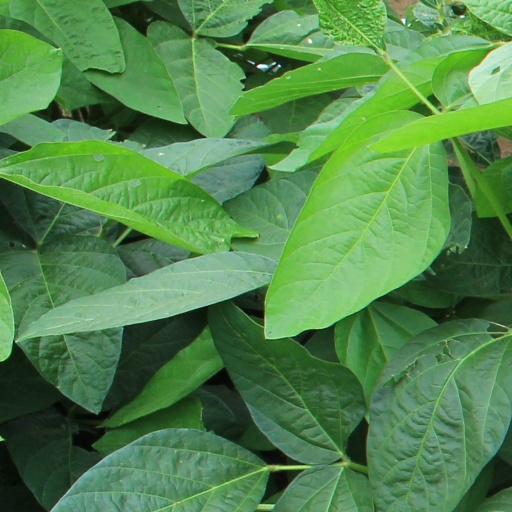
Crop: soybean